Heerema Marine Contractors

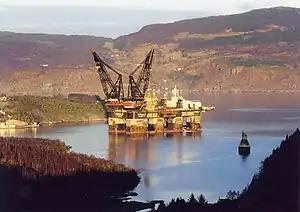
"Thialf" in a Norway fjord

The was added to the HeereMac fleet, and upon the split of the companies in December 1997, Heerema took ownership of the "Thialf", the largest deep water construction vessel and is capable of a tandem lift of 14,200 t (15,600 short tons)